Physics in the medieval Islamic world

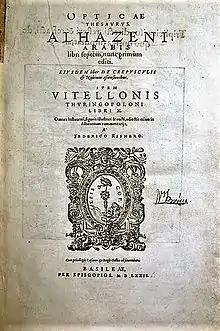
Cover of Ibn al-Haytham's "Book of Optics"

One field in physics, optics, developed rapidly in this period. By the ninth century, there were works on physiological optics as well as mirror reflections, and geometrical and physical optics. In the eleventh century, Ibn al-Haytham not only rejected the Greek idea about vision, he came up with a new theory.